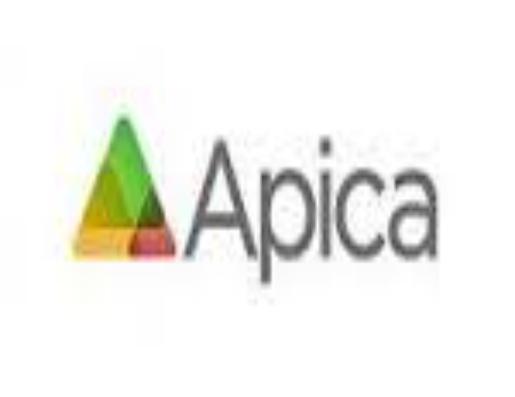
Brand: apica
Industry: Necessities